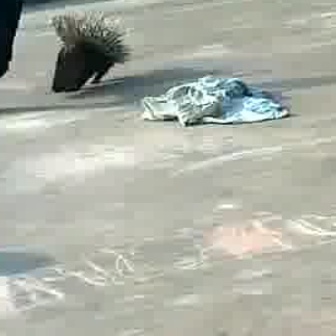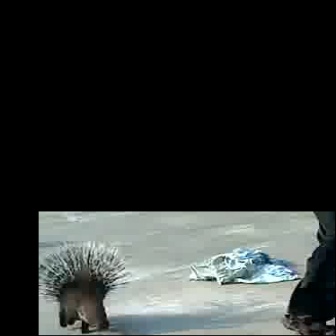
  Please identify the target specified by the bounding box [49,10,130,92] in the first image and locate it in the second image. Return the coordinates in [x_min,y_min,x_max,y_max] format.
Answer: [39,240,133,333]